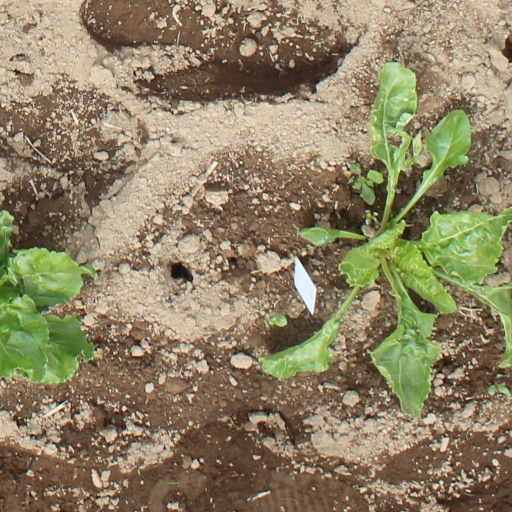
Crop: sugar beet